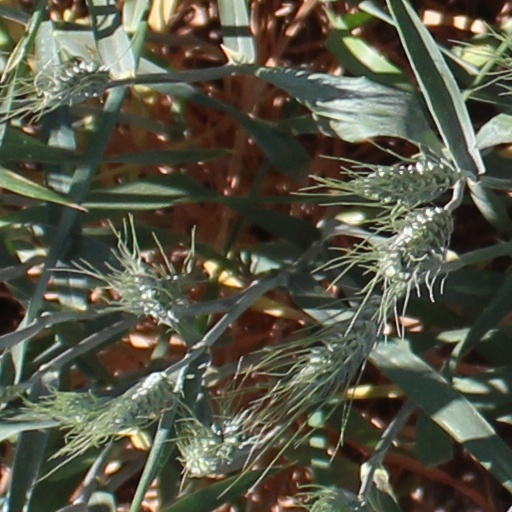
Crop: wheat